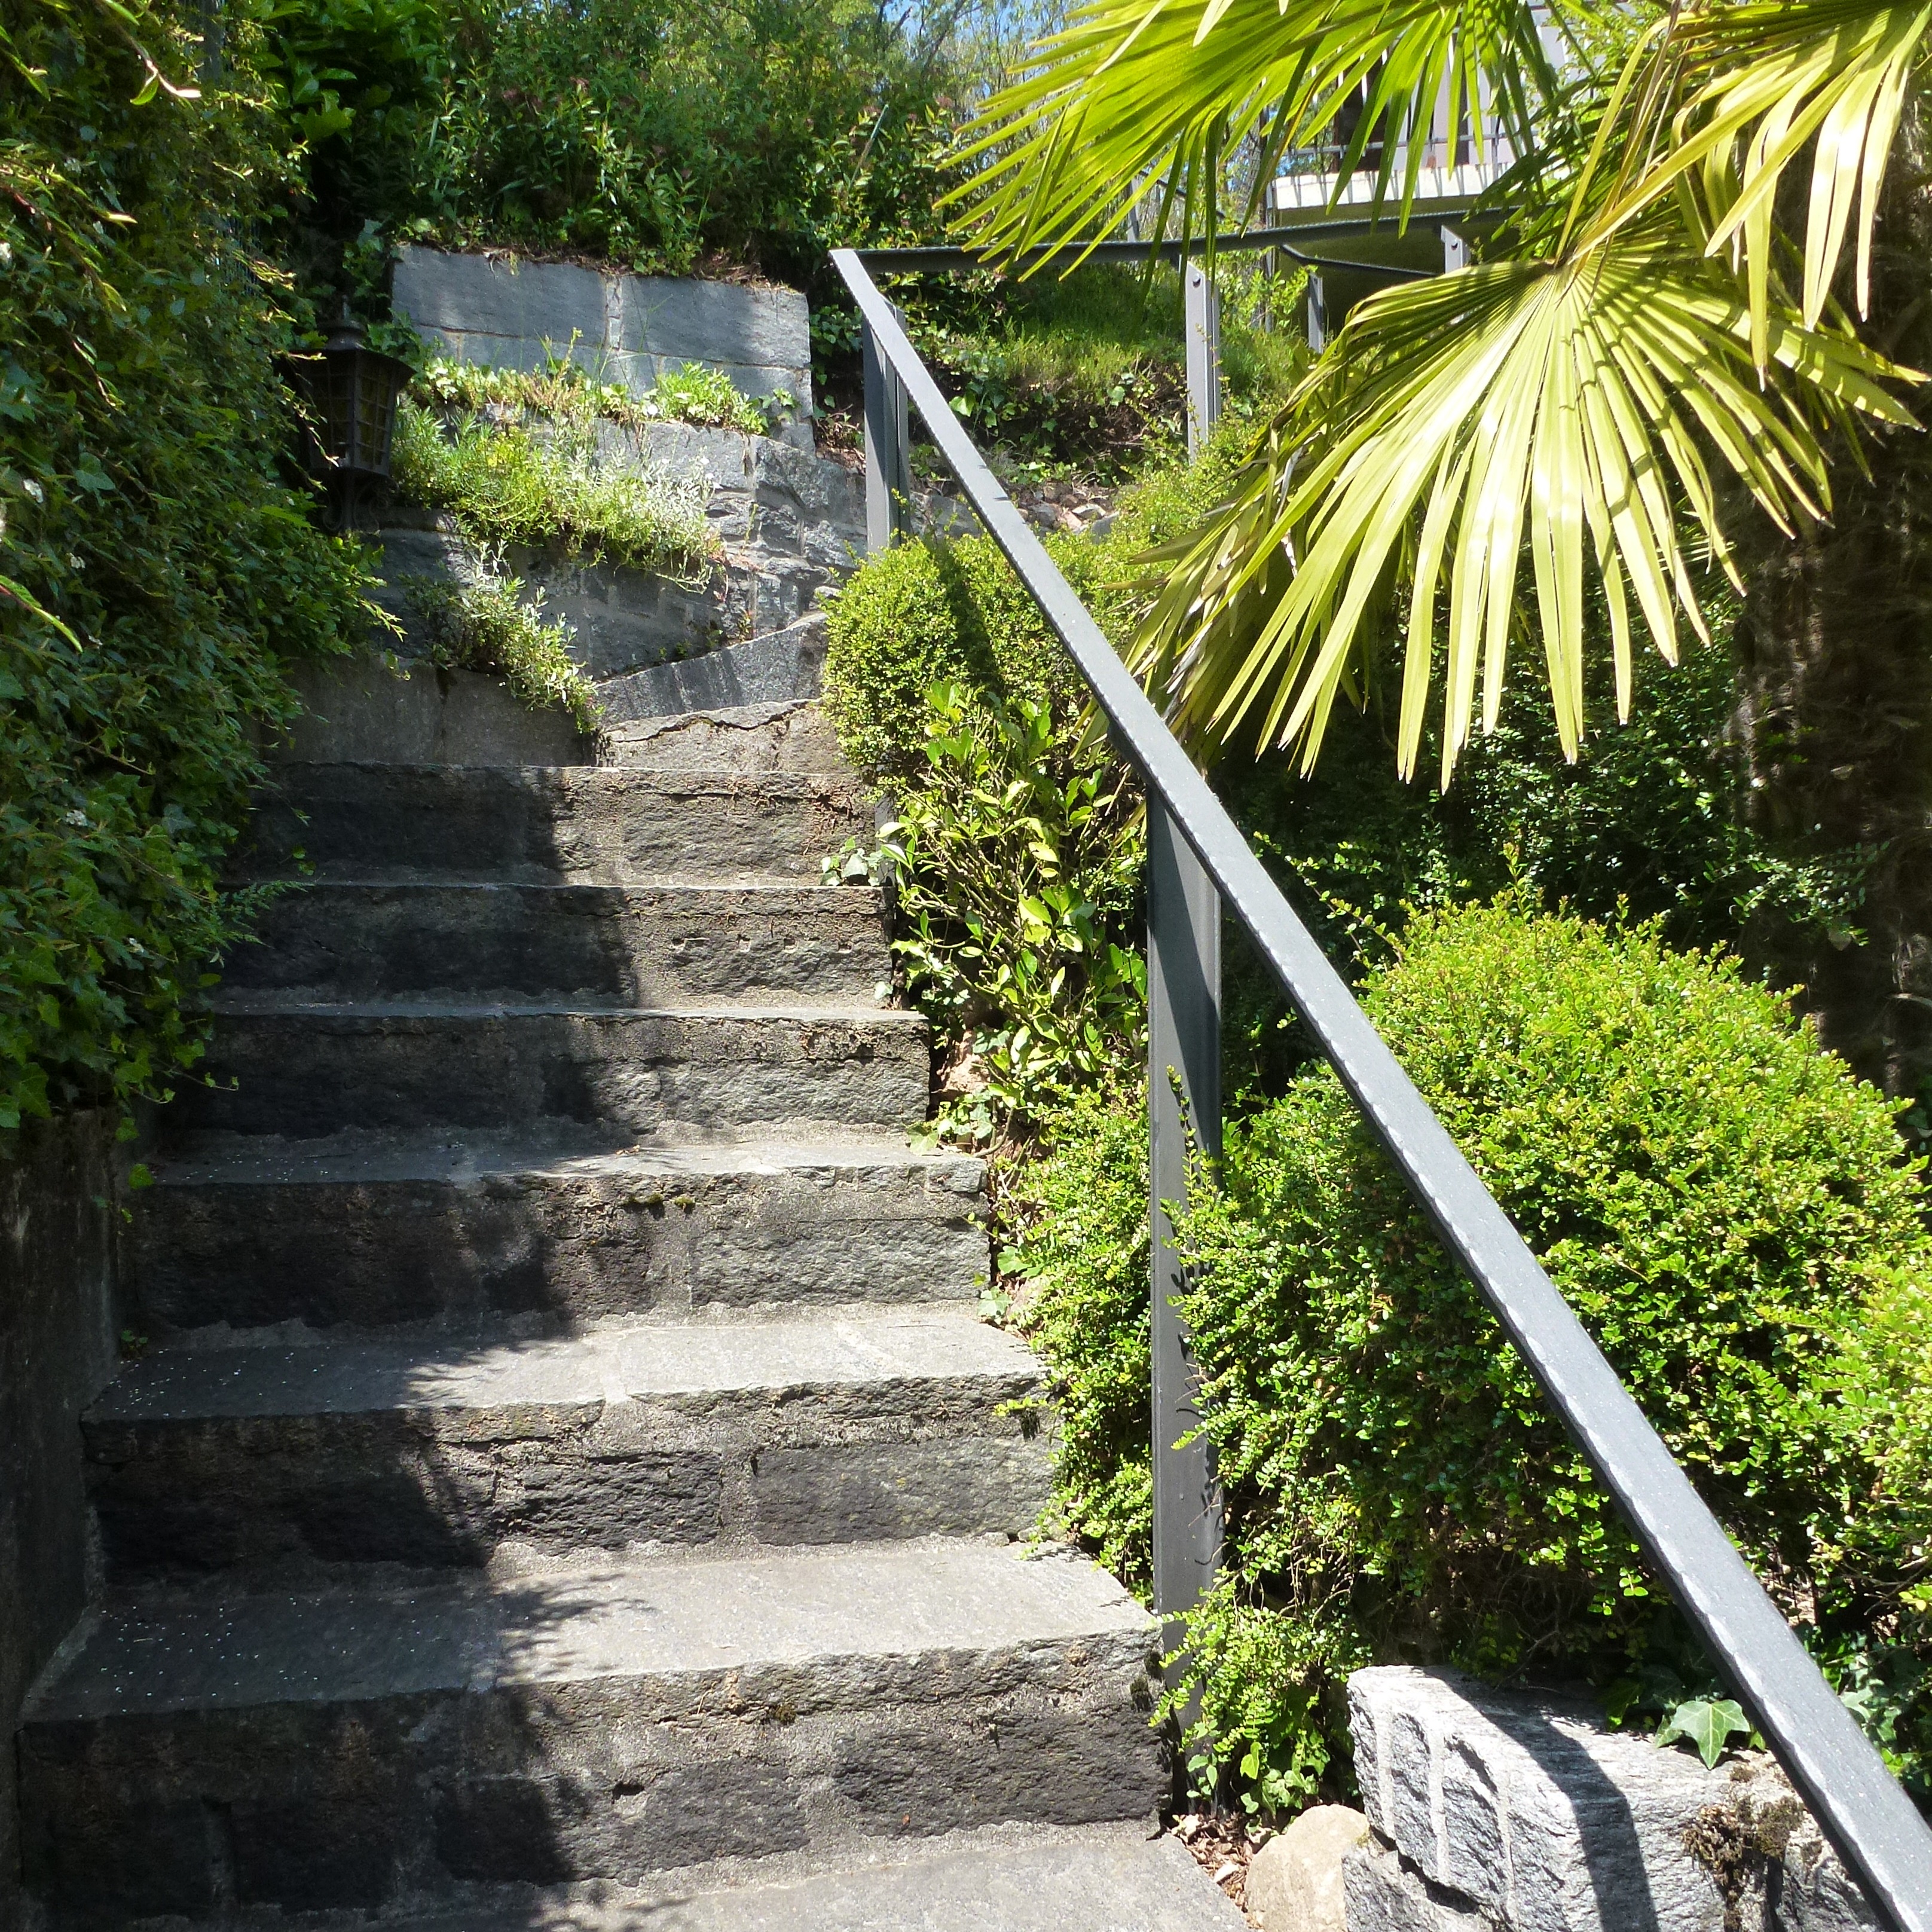
grass, flower, wall, staircase, walkway, railing, green, botany, garden, stairs, shrub, rise, emergence, gradually, arecales